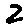
Label: 2